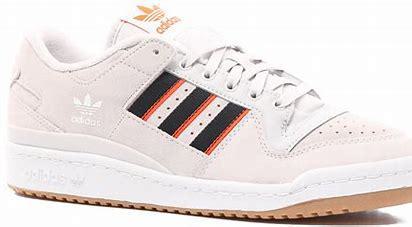
Brand: adidas
Model: Forum Skate